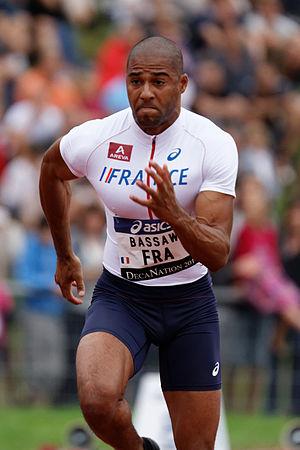
Le DécaNation 2014 est la 10ᵉ édition du DécaNation qui s'est déroulé le 30 août 2014 au Stade du Lac de Maine d'Angers, en France. Les États-Unis remportent l'épreuve, devant la France et la Russie.
Benjamin Bassaw dit Ben Bassaw est un athlète français, spécialiste du sprint.